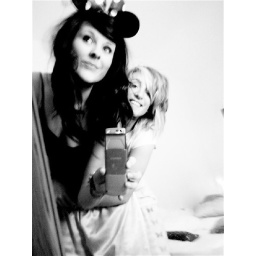
your so in love little girl so much in love little girl running around in circles why you know its a crime.